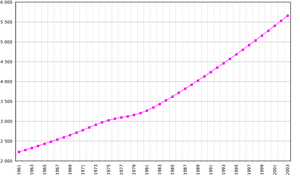
Le Laos, en forme longue la République démocratique populaire lao, également traduit par république démocratique populaire du Laos est un pays sans accès à la mer d'Asie du Sud-est, entouré par la Birmanie et la Chine au nord-ouest, la Thaïlande à l'ouest, le Cambodge au sud et le Viêt Nam à l'est.